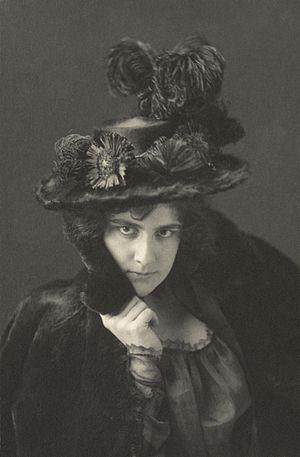
Ethel Reed, née le 13 mars 1874 à Newburyport et morte en 1912, est une artiste américaine, graveuse, illustratrice, designer et affichiste, l'une des premières femmes graphistes de son temps à avoir eu, avec sa compatriote Alice Russell Glenny, une stature internationale.